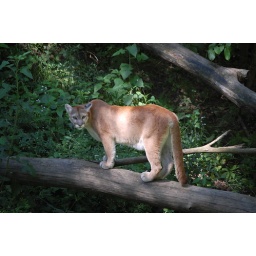
Not sure what a mountain lion is doing here.. there are no mountains in Central Illinois.